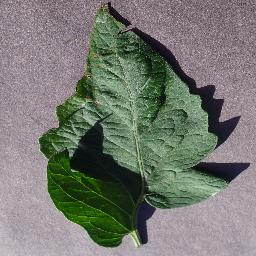
Label: Tomato___Target_Spot